Sulfacetamide

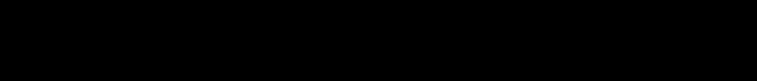
Oxidation of sulfacetamide by

At higher temperatures sulfacetamide solutions degrade to its hydrolysed product, sulphanilamide with a first-order rate constant.